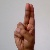
The image shows a hand gesture representing the letter 'U' in Indian Sign Language.